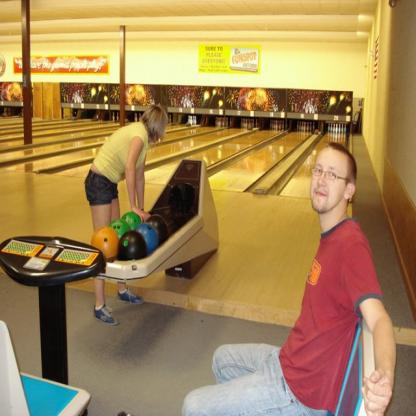
Scene: Indoor